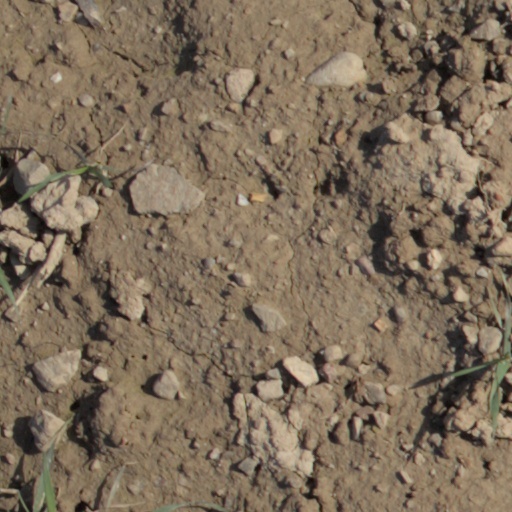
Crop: wheat